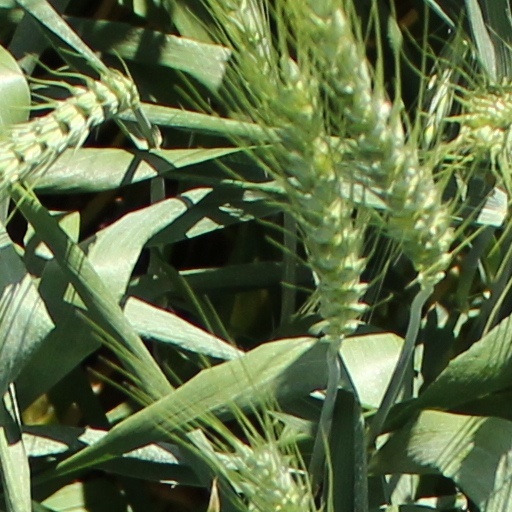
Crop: wheat